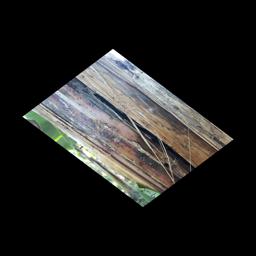
Label: PSEUDOSTEM WEEVIL